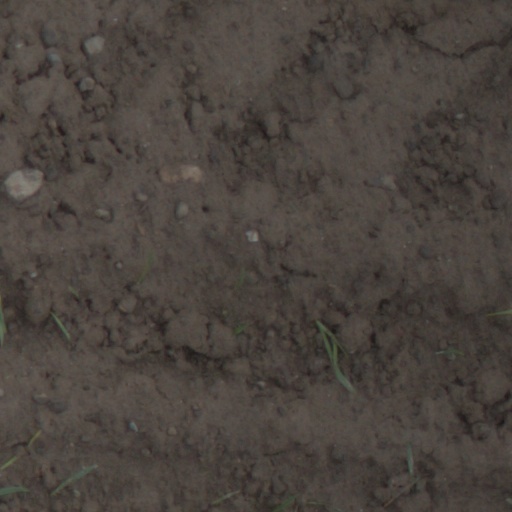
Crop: wheat